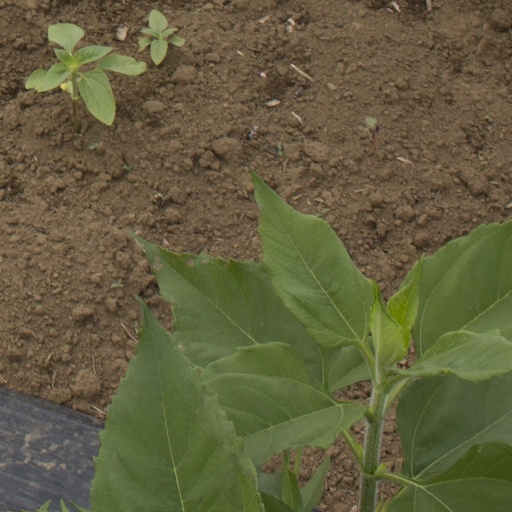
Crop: Jerusalem artichoke